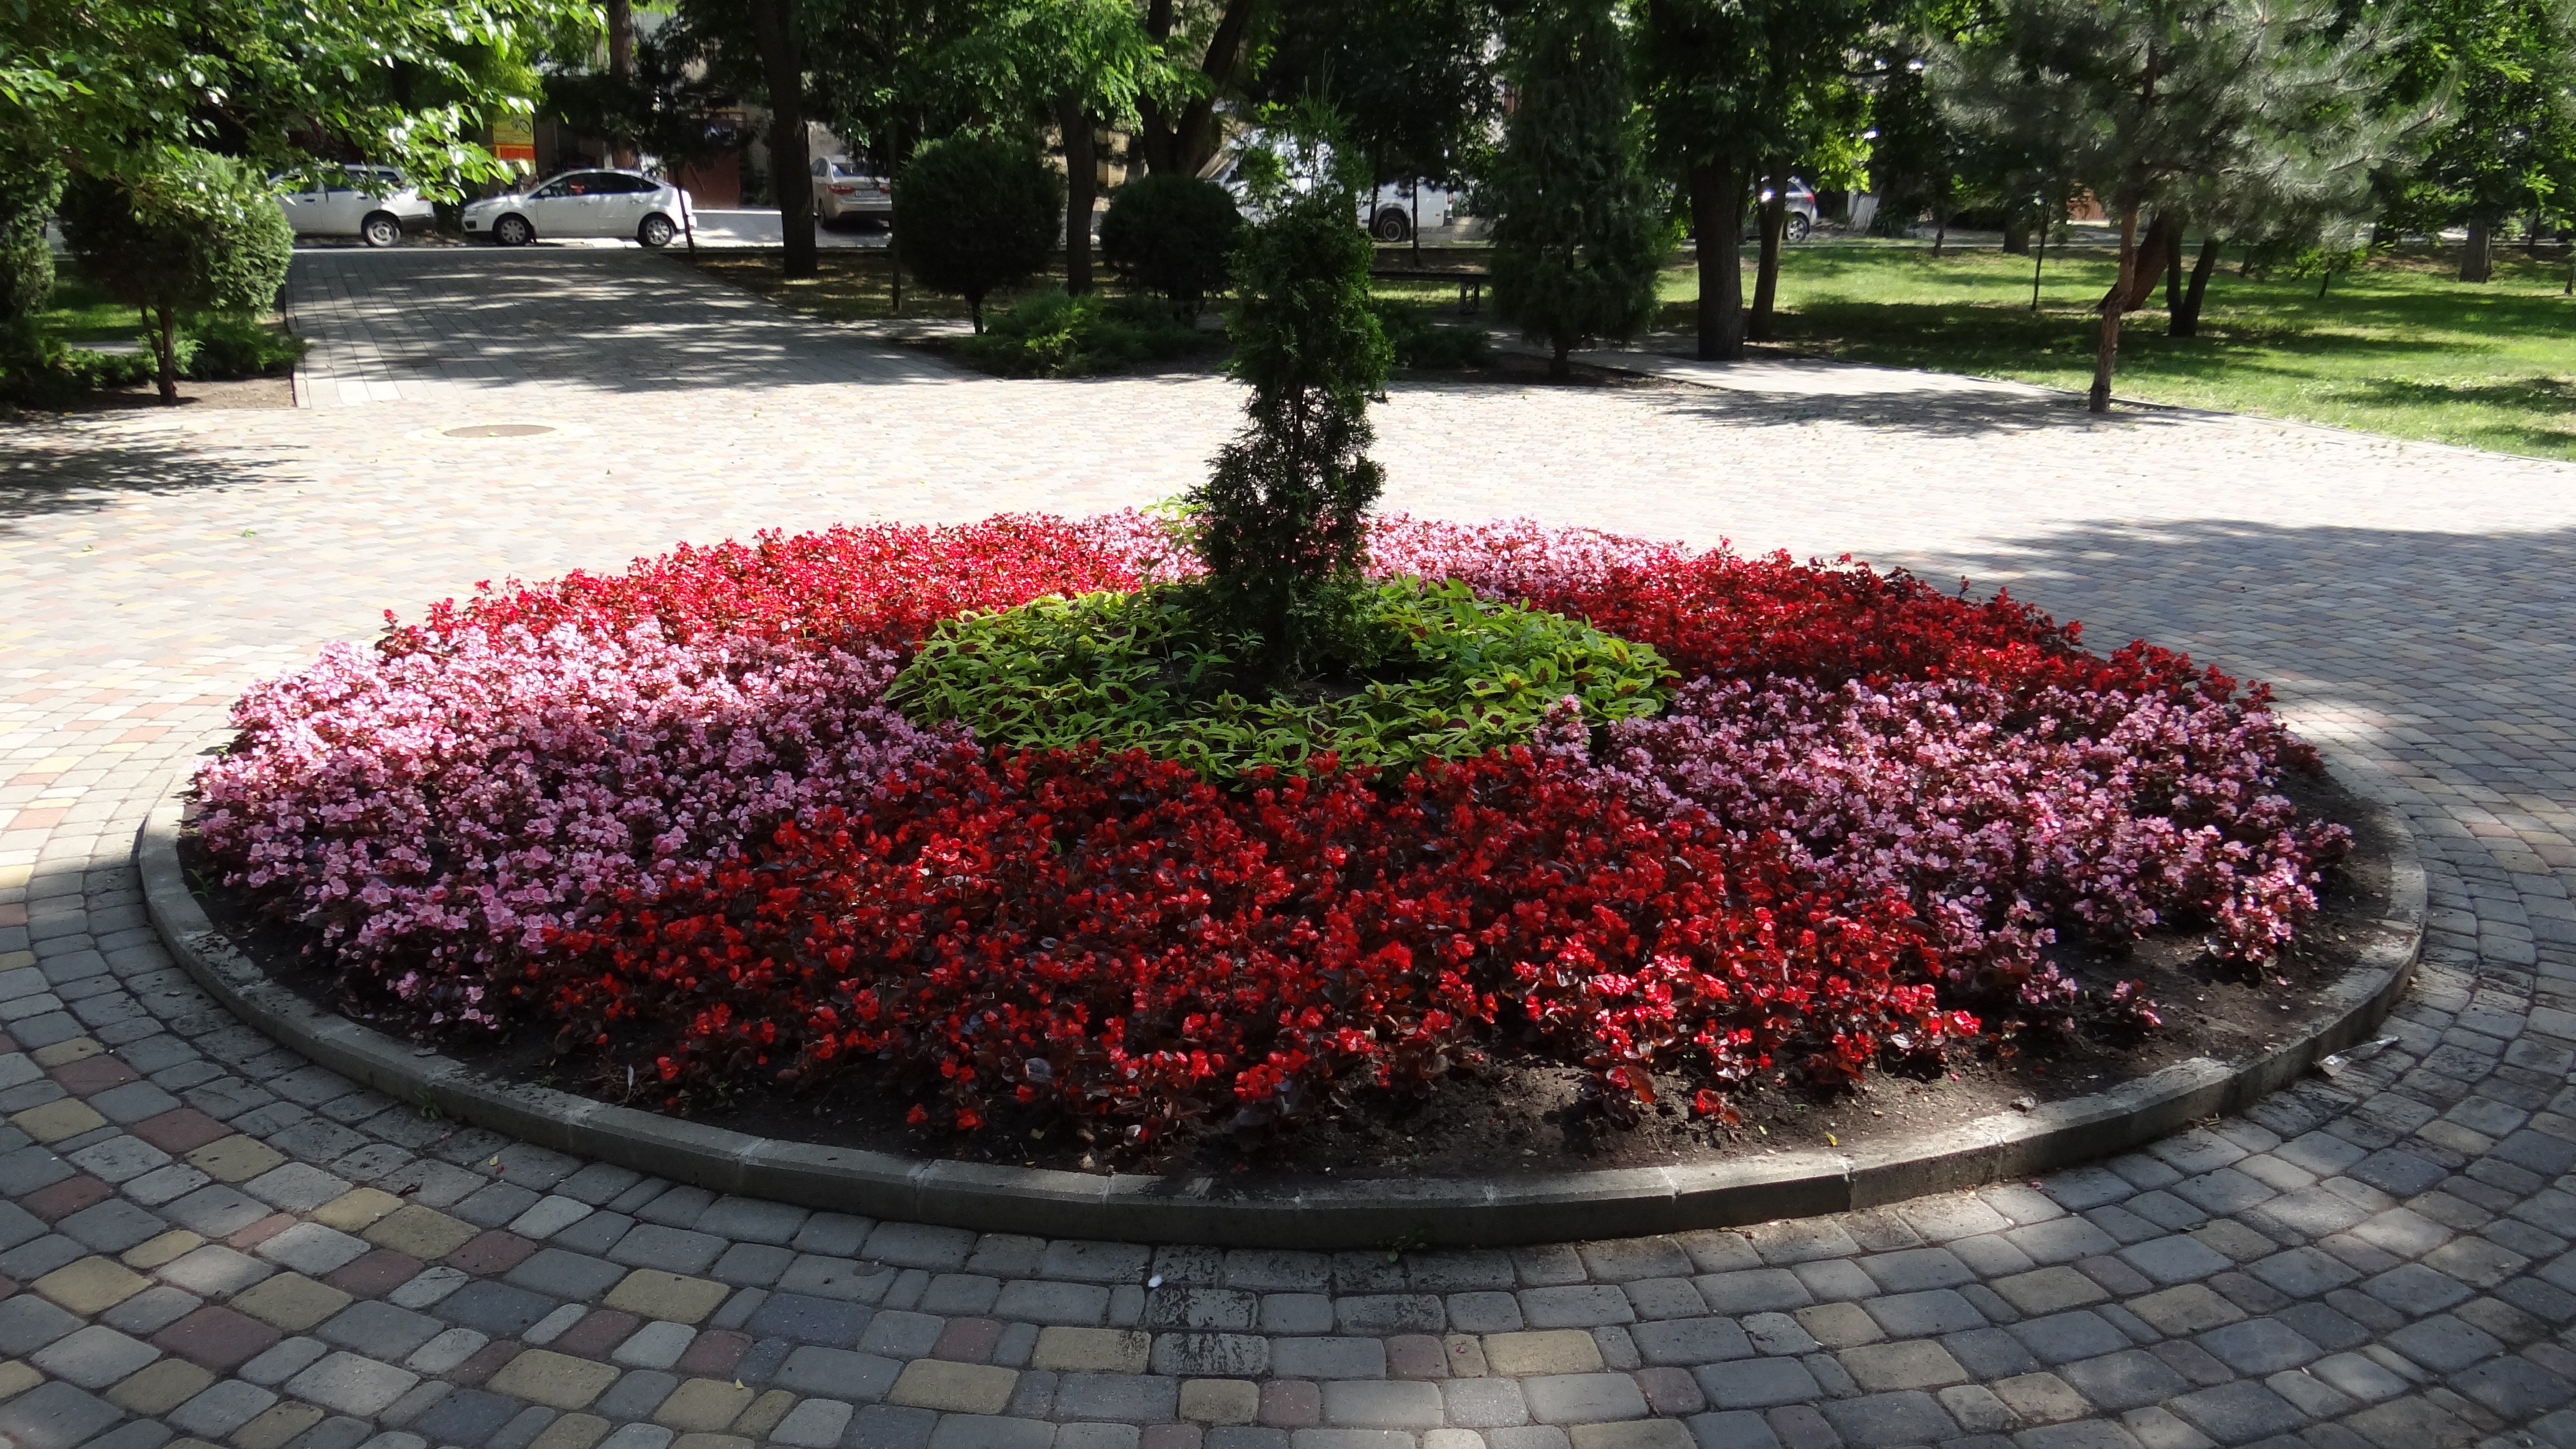
flowers, flowerbed, red flowers, beautiful, park, red, garden, shrub, botanical garden, plant, flower, botany, groundcover, landscape, tree, landscaping, spring, walkway, annual plant, berberis, plant community, subshrub, impatiens, mulch, barberry family, road, perennial plant, pink family